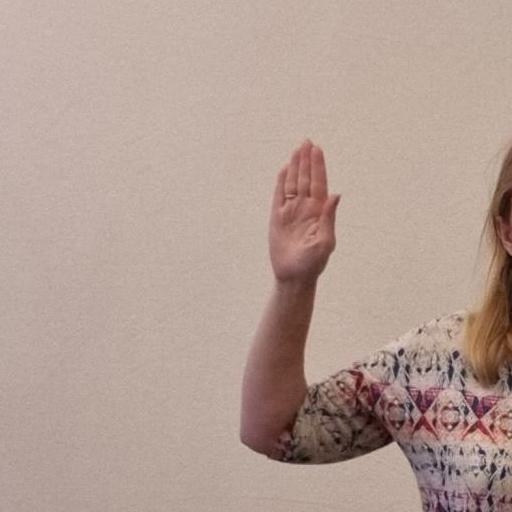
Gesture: stop